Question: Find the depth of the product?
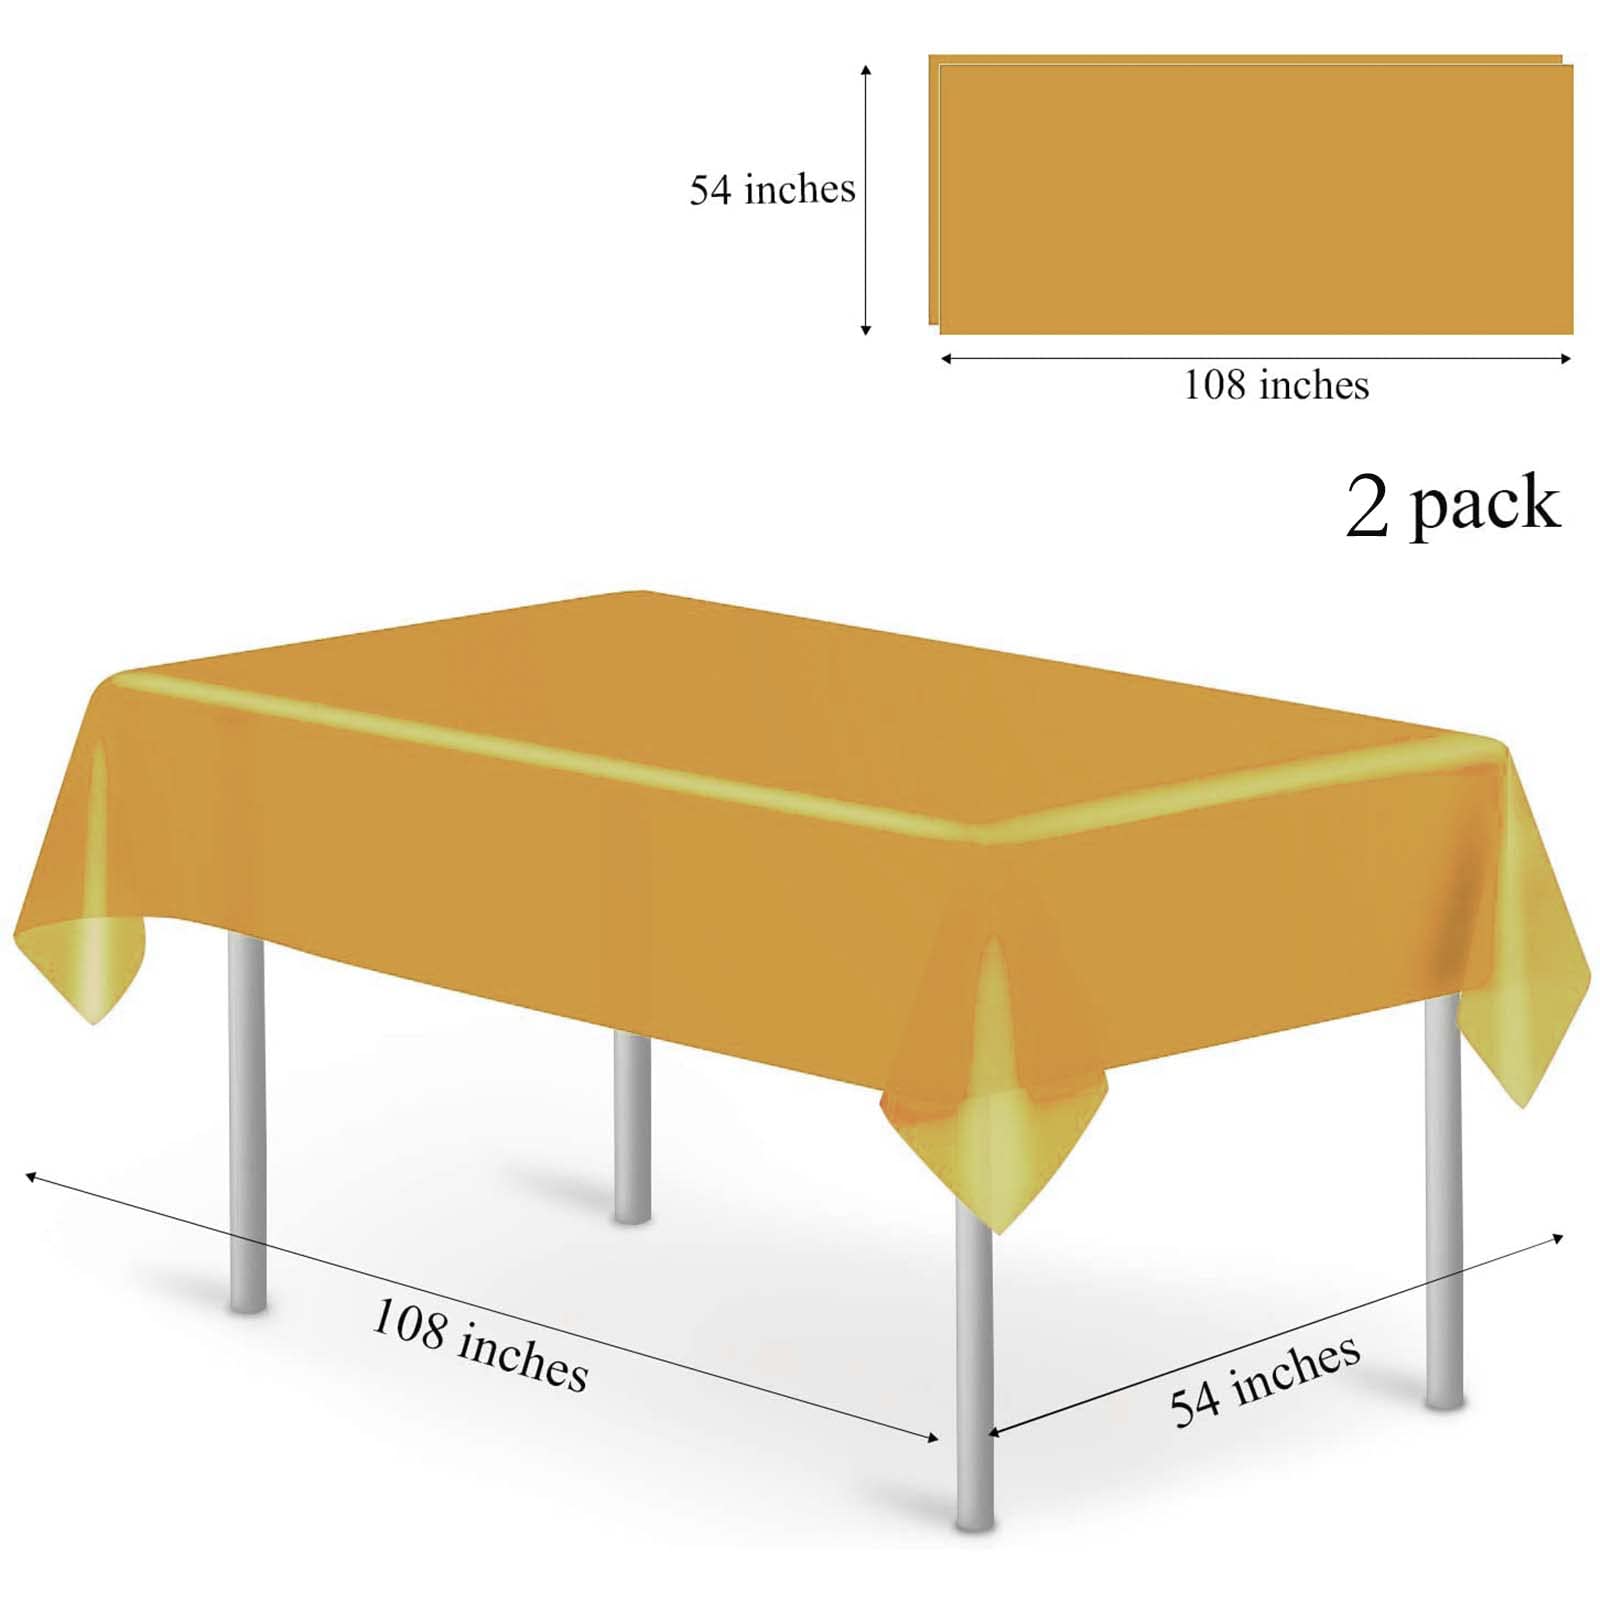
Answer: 108.0 inch